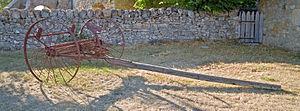
Une ancienne andaineuse exposée à l'écomusée de Hyelzas (Hures-la-Parade, Lozère, France). Tiré par une paire de bœufs situés de part et d’autre du timon, cet engin agricole permettait de râteler le foin et de le rassembler en lignes qu'on appelle andains.
Un andaineur, râteau-andaineur ou une andaineuse, est une machine agricole qui sert à mettre en andain, à andainer, le foin, l'herbe à ensilage, les fanes, ou des débris végétaux la paille. L'utilisation de cette machine remonte à l'époque des débuts de la mécanisation agricole pendant la seconde révolution industrielle. L'andaineur était alors tracté par les animaux de trait. Aujourd'hui il est généralement entraîné par un tracteur agricole. La mise en andains s'appelle l'andainage.